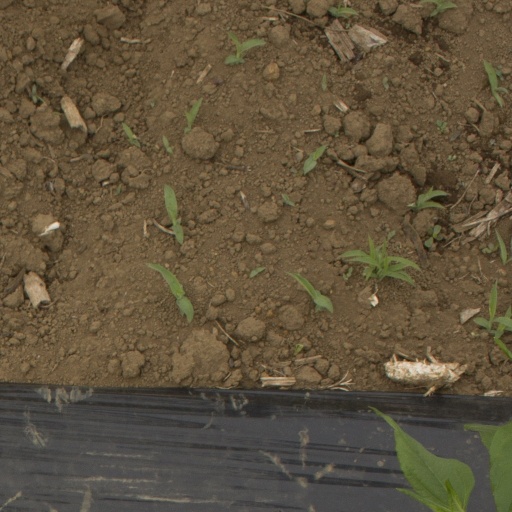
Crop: Jerusalem artichoke